A Question of Suspense

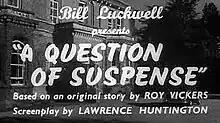

A Question of Suspense is a low budget 1961 British black and white crime drama "B" film directed by Max Varnel and starring Peter Reynolds, Noelle Middleton and Yvonne Buckingham. It was written by Lawrence Huntington from a story by Roy Vickers. It was one of several crime films starring Reynolds.